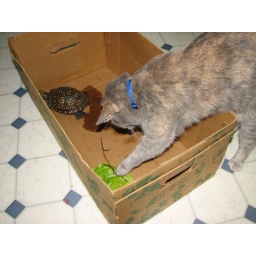
Buttercup was a lot more interested in the worm that DD put in the box for the turtle than she was in the turtle.